Lockheed C-121 Constellation

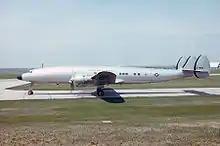
President Dwight D. Eisenhower's personal VC-121E, called "Columbine III".

The USAF had also ordered 33 L-1049F Super Constellations in 1951, designated the C-121C. Unlike its Naval equivalent, the C-121C featured square cabin windows instead of round ones. Otherwise, the C-121C resembled the USN R7V-1 aircraft. The C-121C also featured a reinforced structure to handle turboprop engines if necessary. Other features of the C-121C included an Auxiliary Power Unit, Turbo-compound R-3350s, and the ability to carry 75 passengers, 72 fully equipped troops, or 47 stretchers. The seats could be stored under the floor of the aircraft when needed for cargo use. The first flight of a C-121C was in 1955. Deliveries began in August 1955, with aircraft being assigned to the MATS Atlantic division. The aircraft were later in service with the Air National Guard (ANG) and were retired in 1973. Four were later refitted as VC-121C VIP aircraft, six as EC-121S TV and radio broadcast relay systems, two became EC-121C Microwave Airborne Radio Communications (MARCOM) systems and one was converted to a DC-121C observation aircraft.